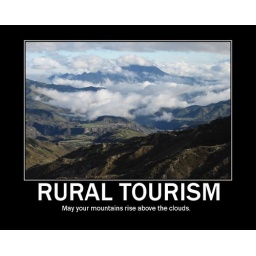
May your mountains rise above the clouds